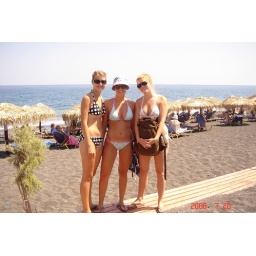
After swimming in the meditteranean sea and burning our feet on the black sand